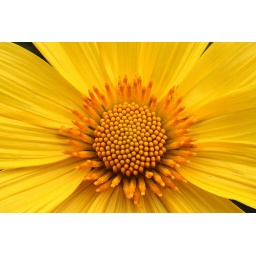
I just took a close shot on a wild sunflower at the roadside while walking around Dahilayan, Bukidnon.